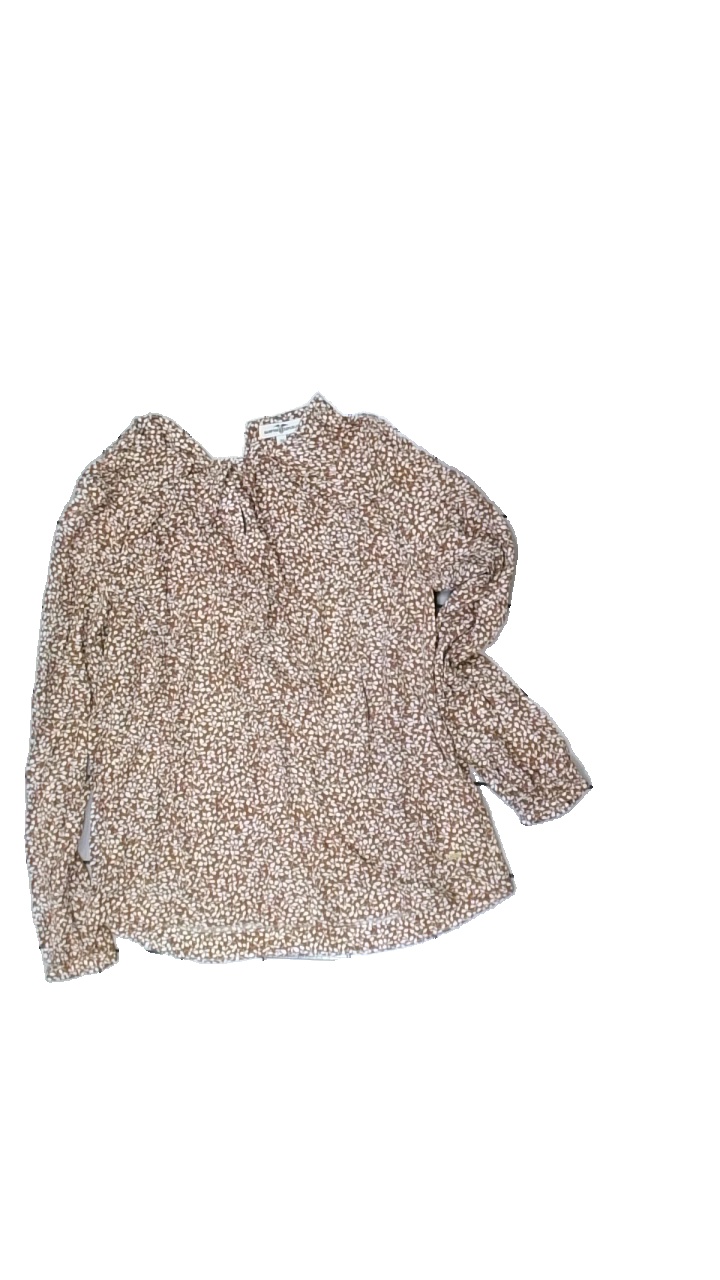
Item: Shirt (Ladies)
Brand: Hamton Republic (kappahl)
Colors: Orange, White
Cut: Regular
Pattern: Floral print
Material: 100% viscose
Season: All
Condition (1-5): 4
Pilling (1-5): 4
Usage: Reuse
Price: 50-100